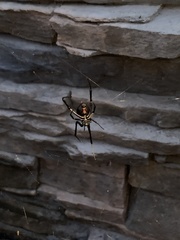
Species: Lactrodectus_hesperus